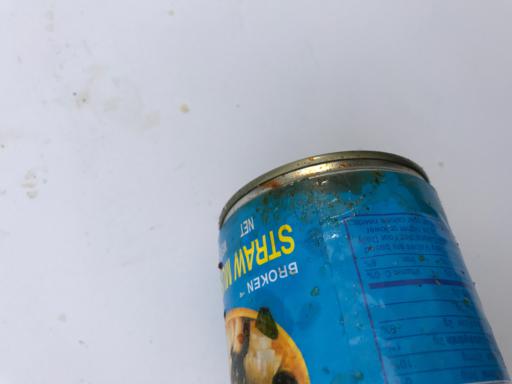
Label: metal